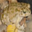
Label: frog